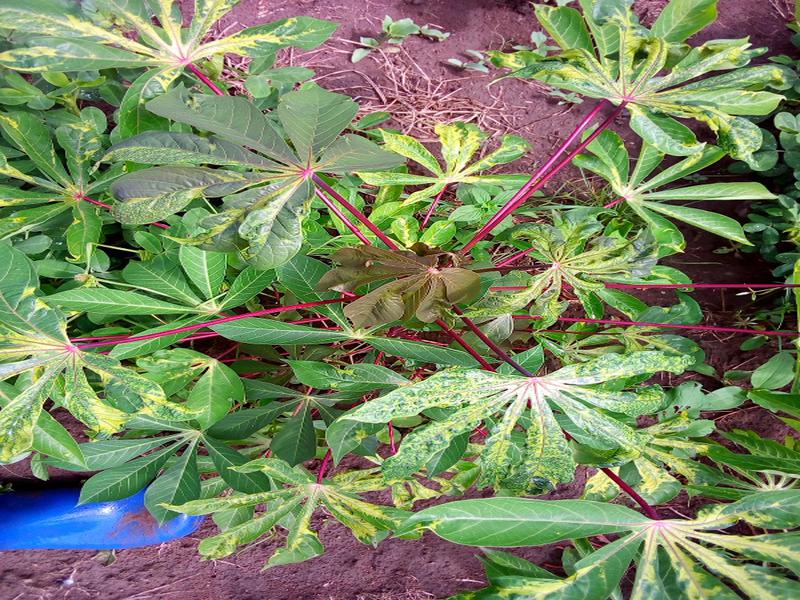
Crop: cassava
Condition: mosaic_disease